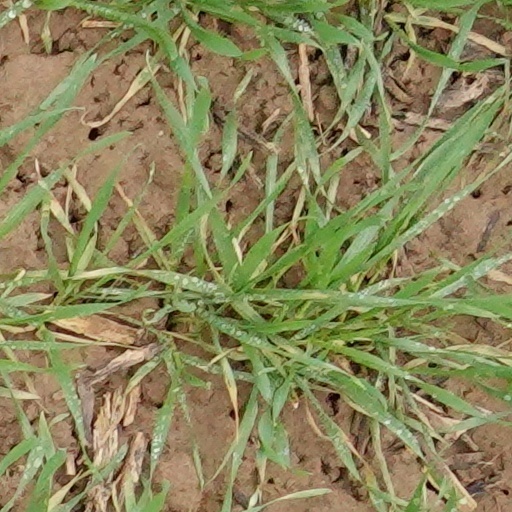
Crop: wheat